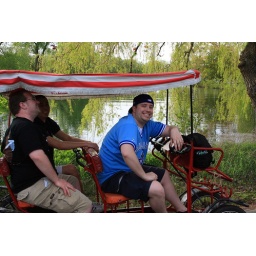
Mary Beth, myself, Devlin and Mr. Ho rode around the island on this four person bike thing. Good times.